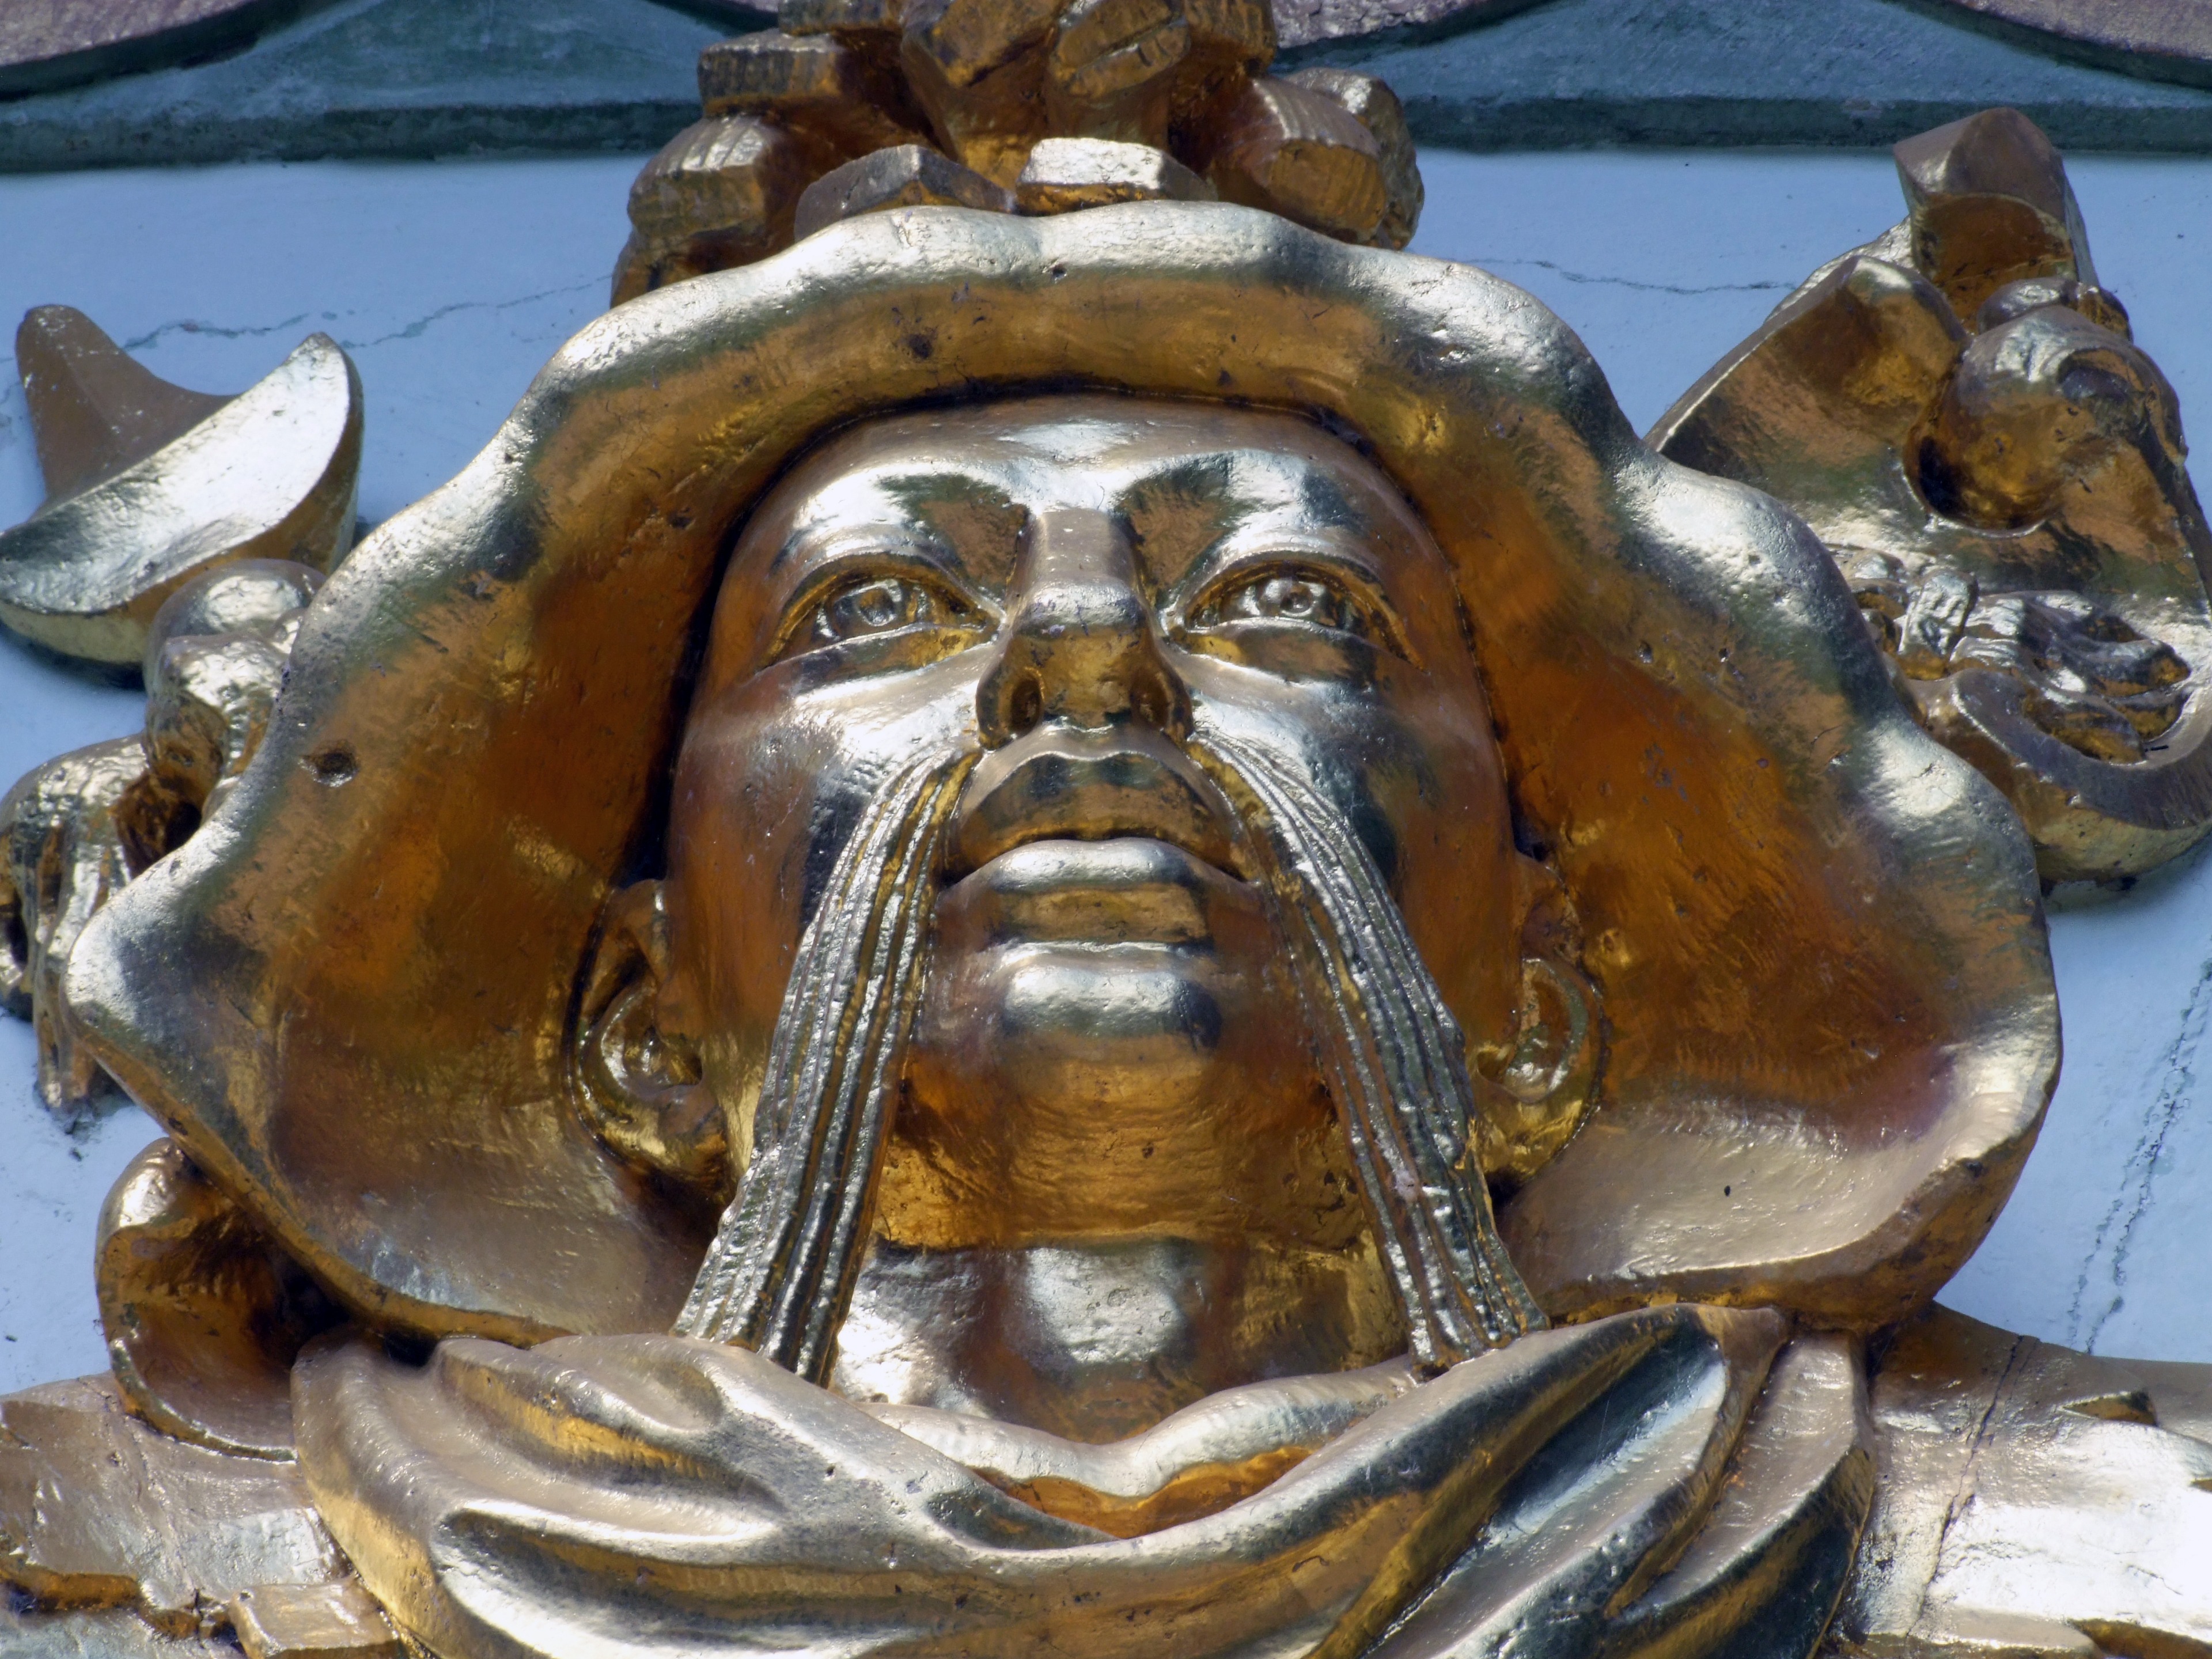
home, monument, statue, chinese, ornament, sculpture, art, gold, temple, carving, potsdam, tea house, park sanssouci, ancient history